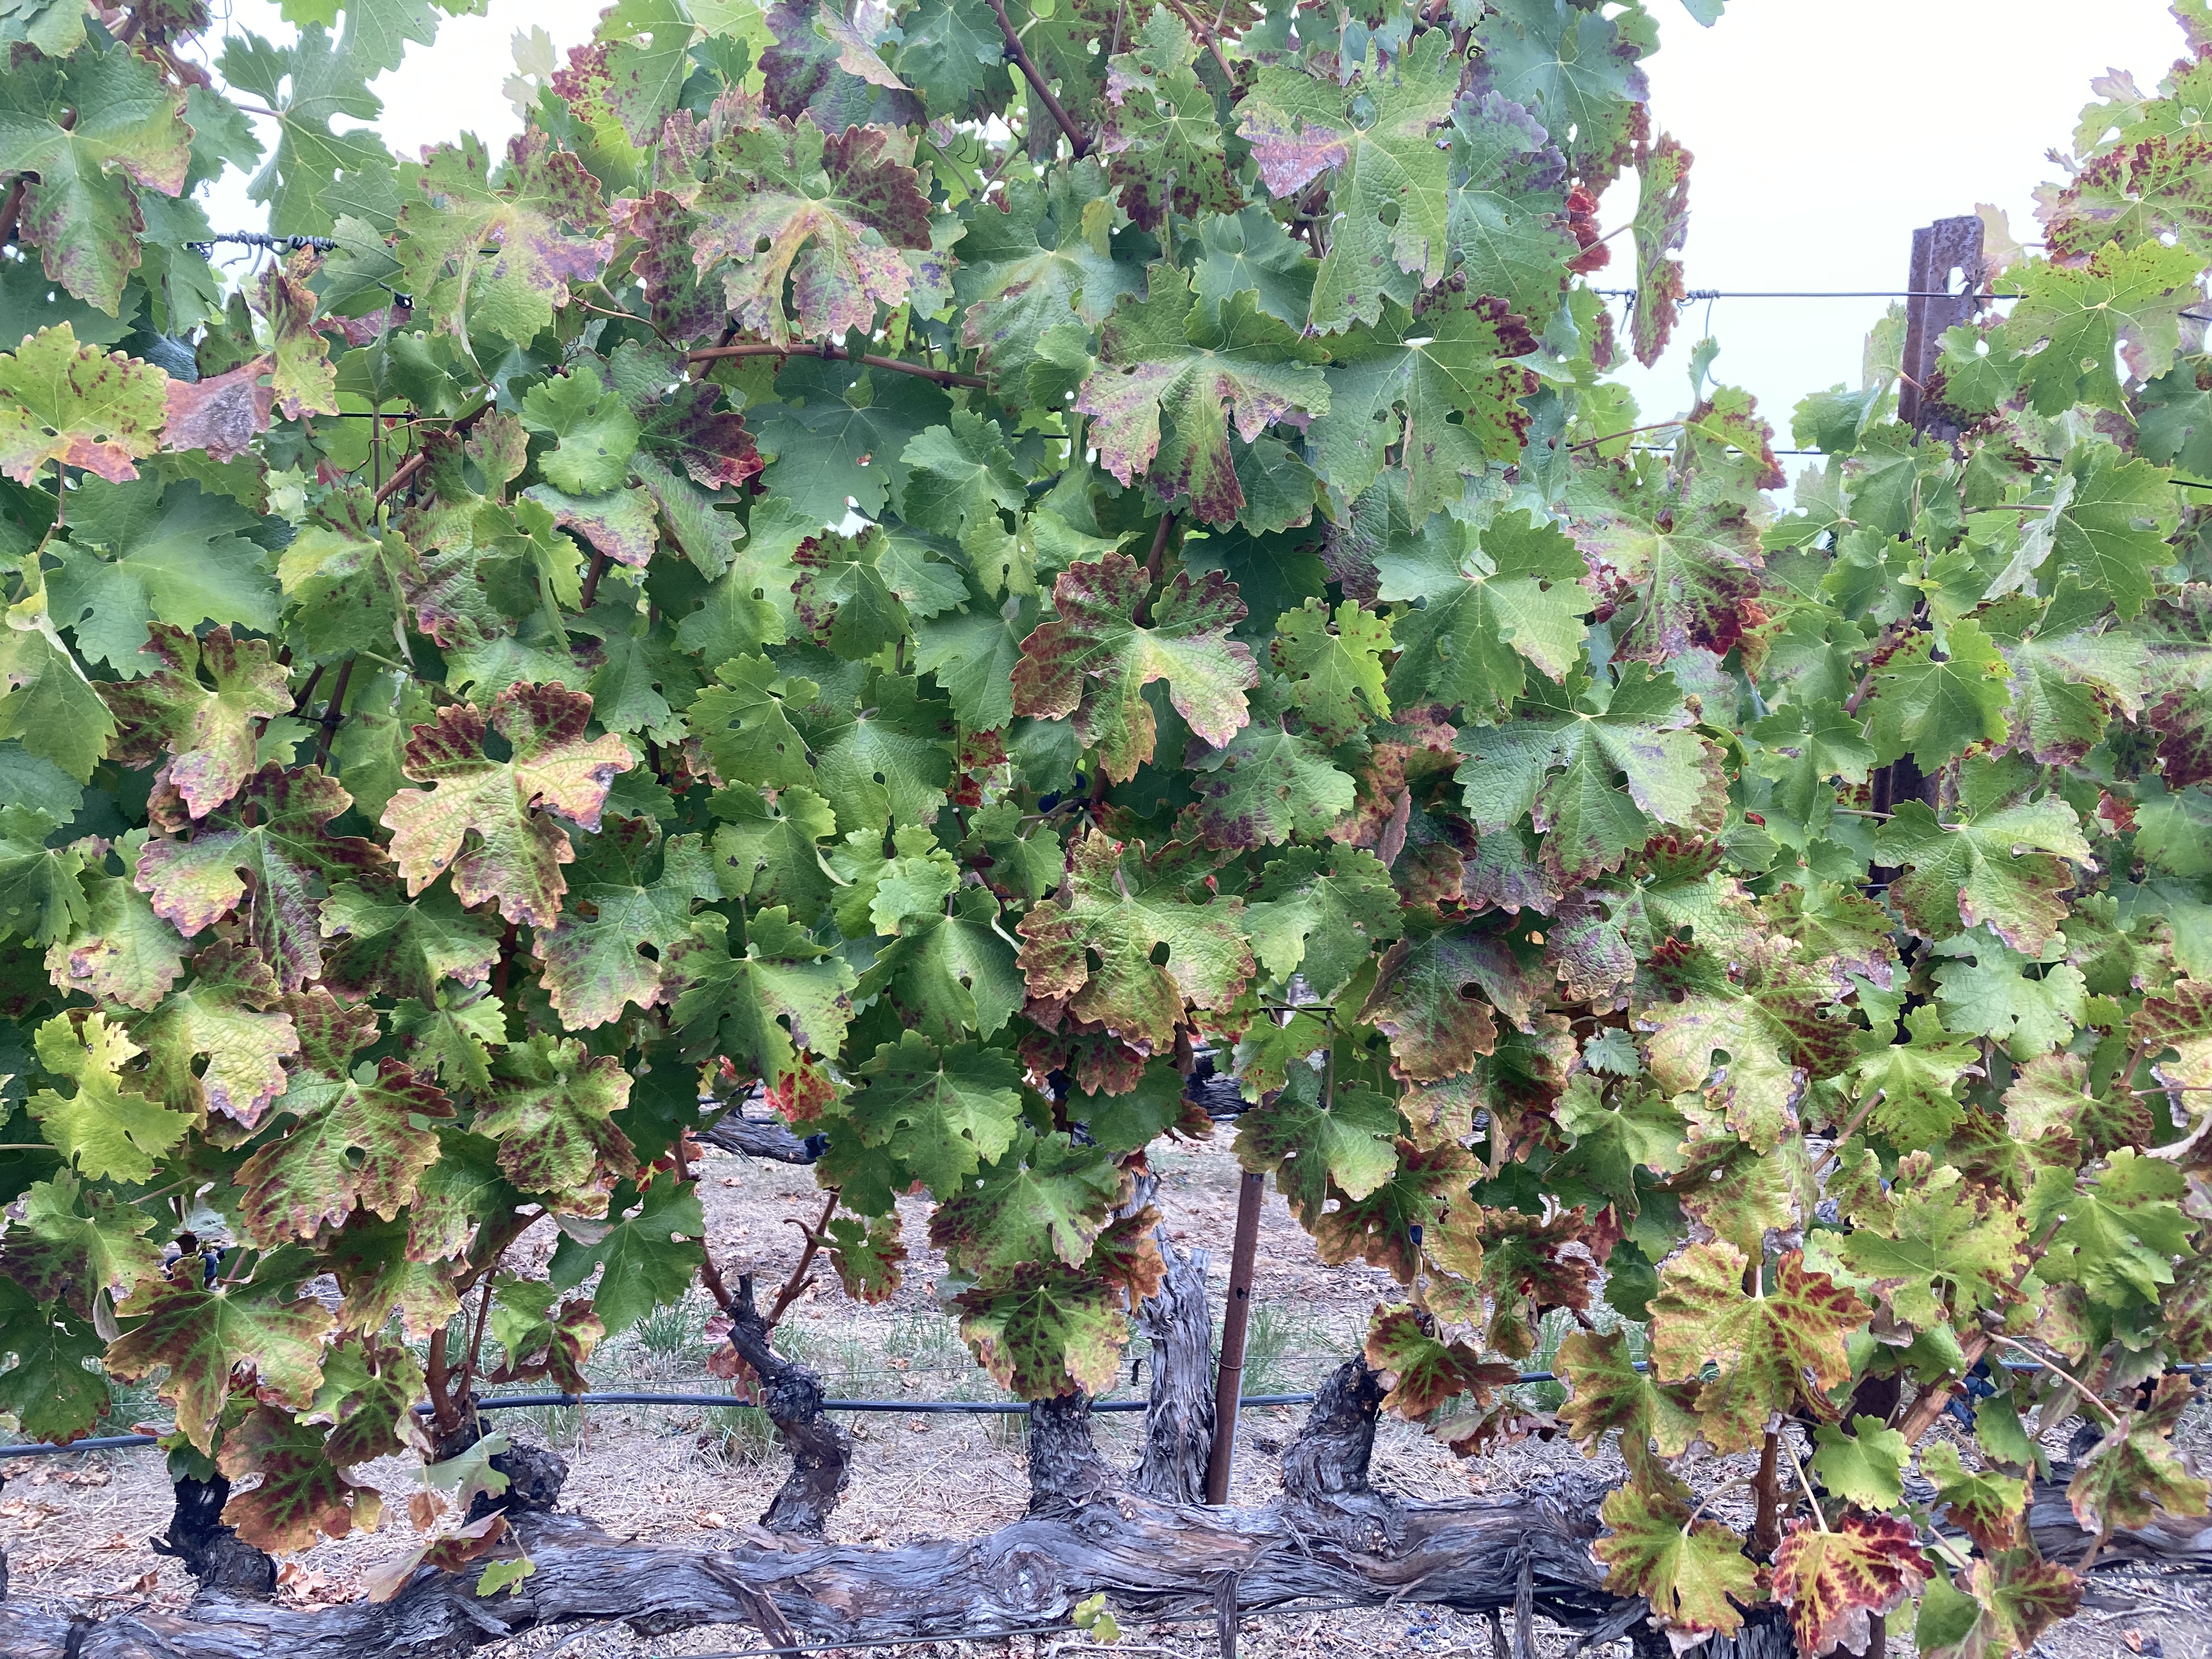
Label: Leafroll 3